Manuel Córdova-Rios

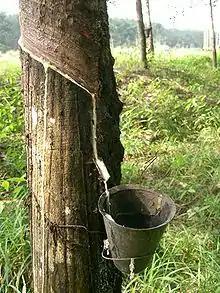
Rubber treebeing tappedfor latex.

Subtly prompted by the old tribal chief Xumu, the 17-year-old Manuel suddenly came to the realization that the "Huni Kui" could search for rubber trees in the forest, cut them down to collect the 'sap' and so obtain the valuable trade good: latex. With his help, the tribe could sell the rubber at a river trading post, and with the proceeds purchase firearms and implements. Because of his proposal, Manuel felt he had won some sense of control over his own future within the tribe, which gave "new meaning to life" and made him "inwardlly greatly excited". First Manuel worked with "Huni Kui" hunters to sharpen the dull metal and stone tools they had, in order to use them on the rubber trees. Manuel taught his tribe how. After many weeks a large stockpile of latex was collected which had been turned into 20 solid chunks each estimated to weigh over 20 kilos.